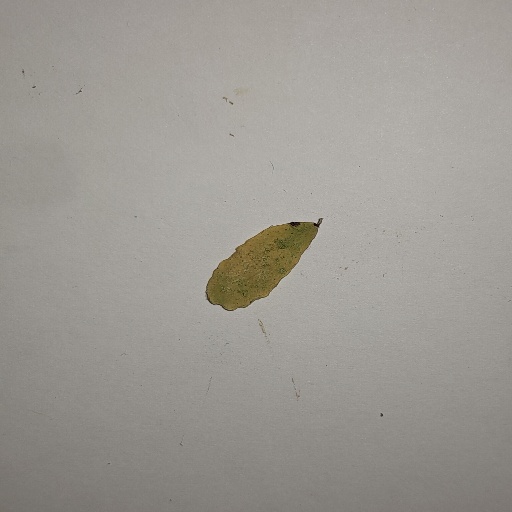
Species: Sojina
Leaf condition: Yellow Leaf